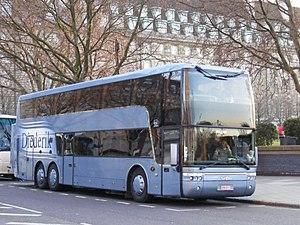
Van Hool est une société familiale belge qui fabrique des autobus, autocars ainsi que des remorques, châssis et conteneurs-citernes. La société est le principal fournisseur pour les transports en communs belges, comme la STIB, par exemple. Elle est située à Lierre, en province d'Anvers.